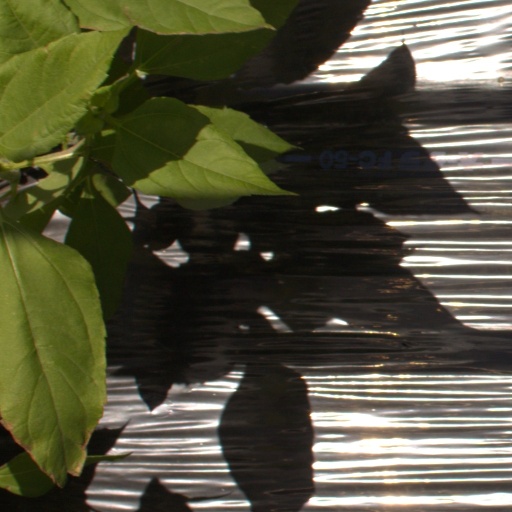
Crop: Jerusalem artichoke